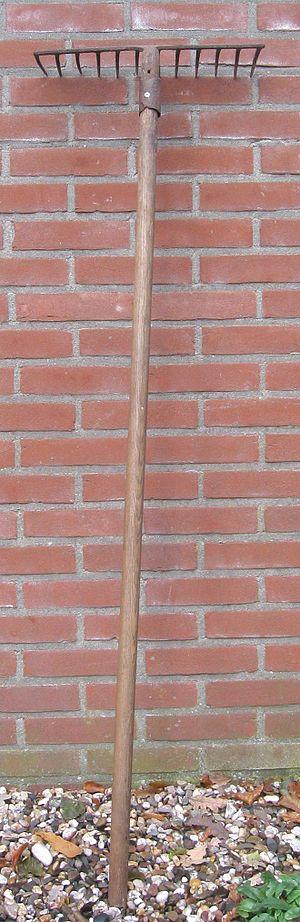
Un râteau posé contre un mur
Le râteau est un outil manuel ou mécanique, utilisé en horticulture pour ramasser les feuilles ou les brindilles et égaliser la terre fraîchement bêchée ou sarclée. Il est utilisé également en agriculture pour rassembler et ramasser les foins coupés.